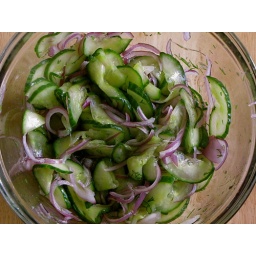
cucumber salad in glass bowl